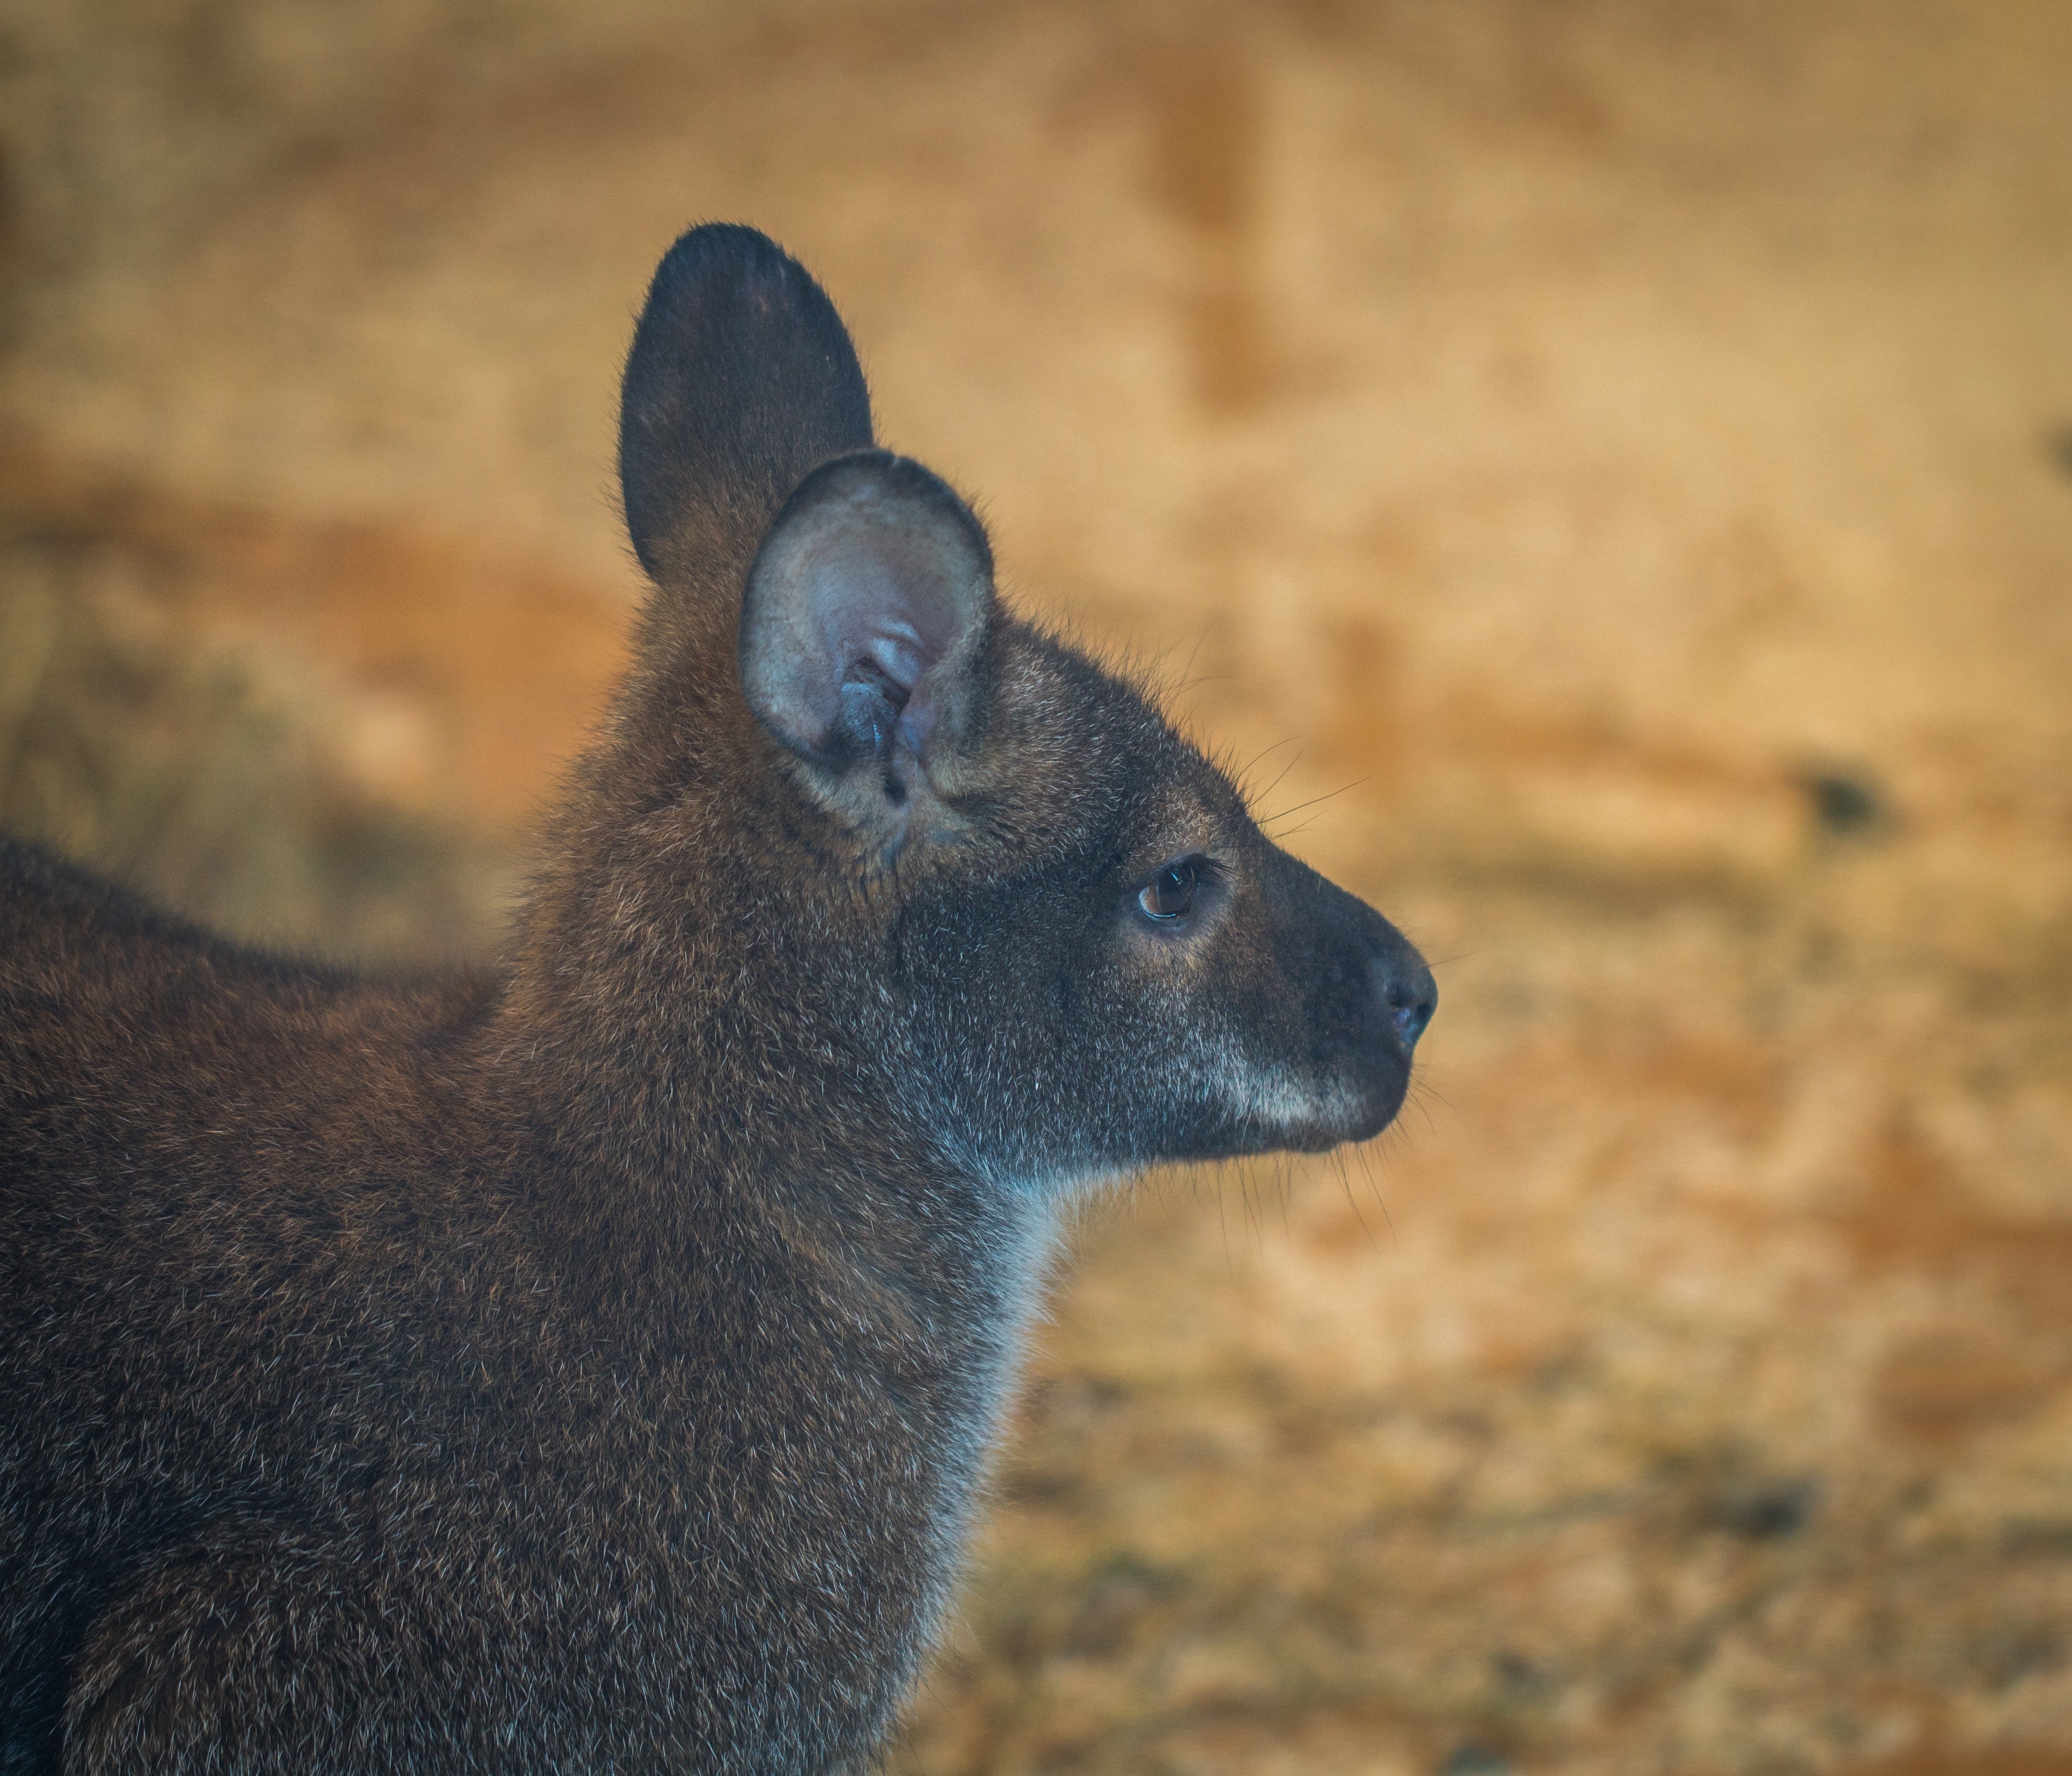
mammal, vertebrate, kangaroo, wildlife, macropodidae, terrestrial animal, wallaby, marsupial, snout, musk deer, fawn, whiskers